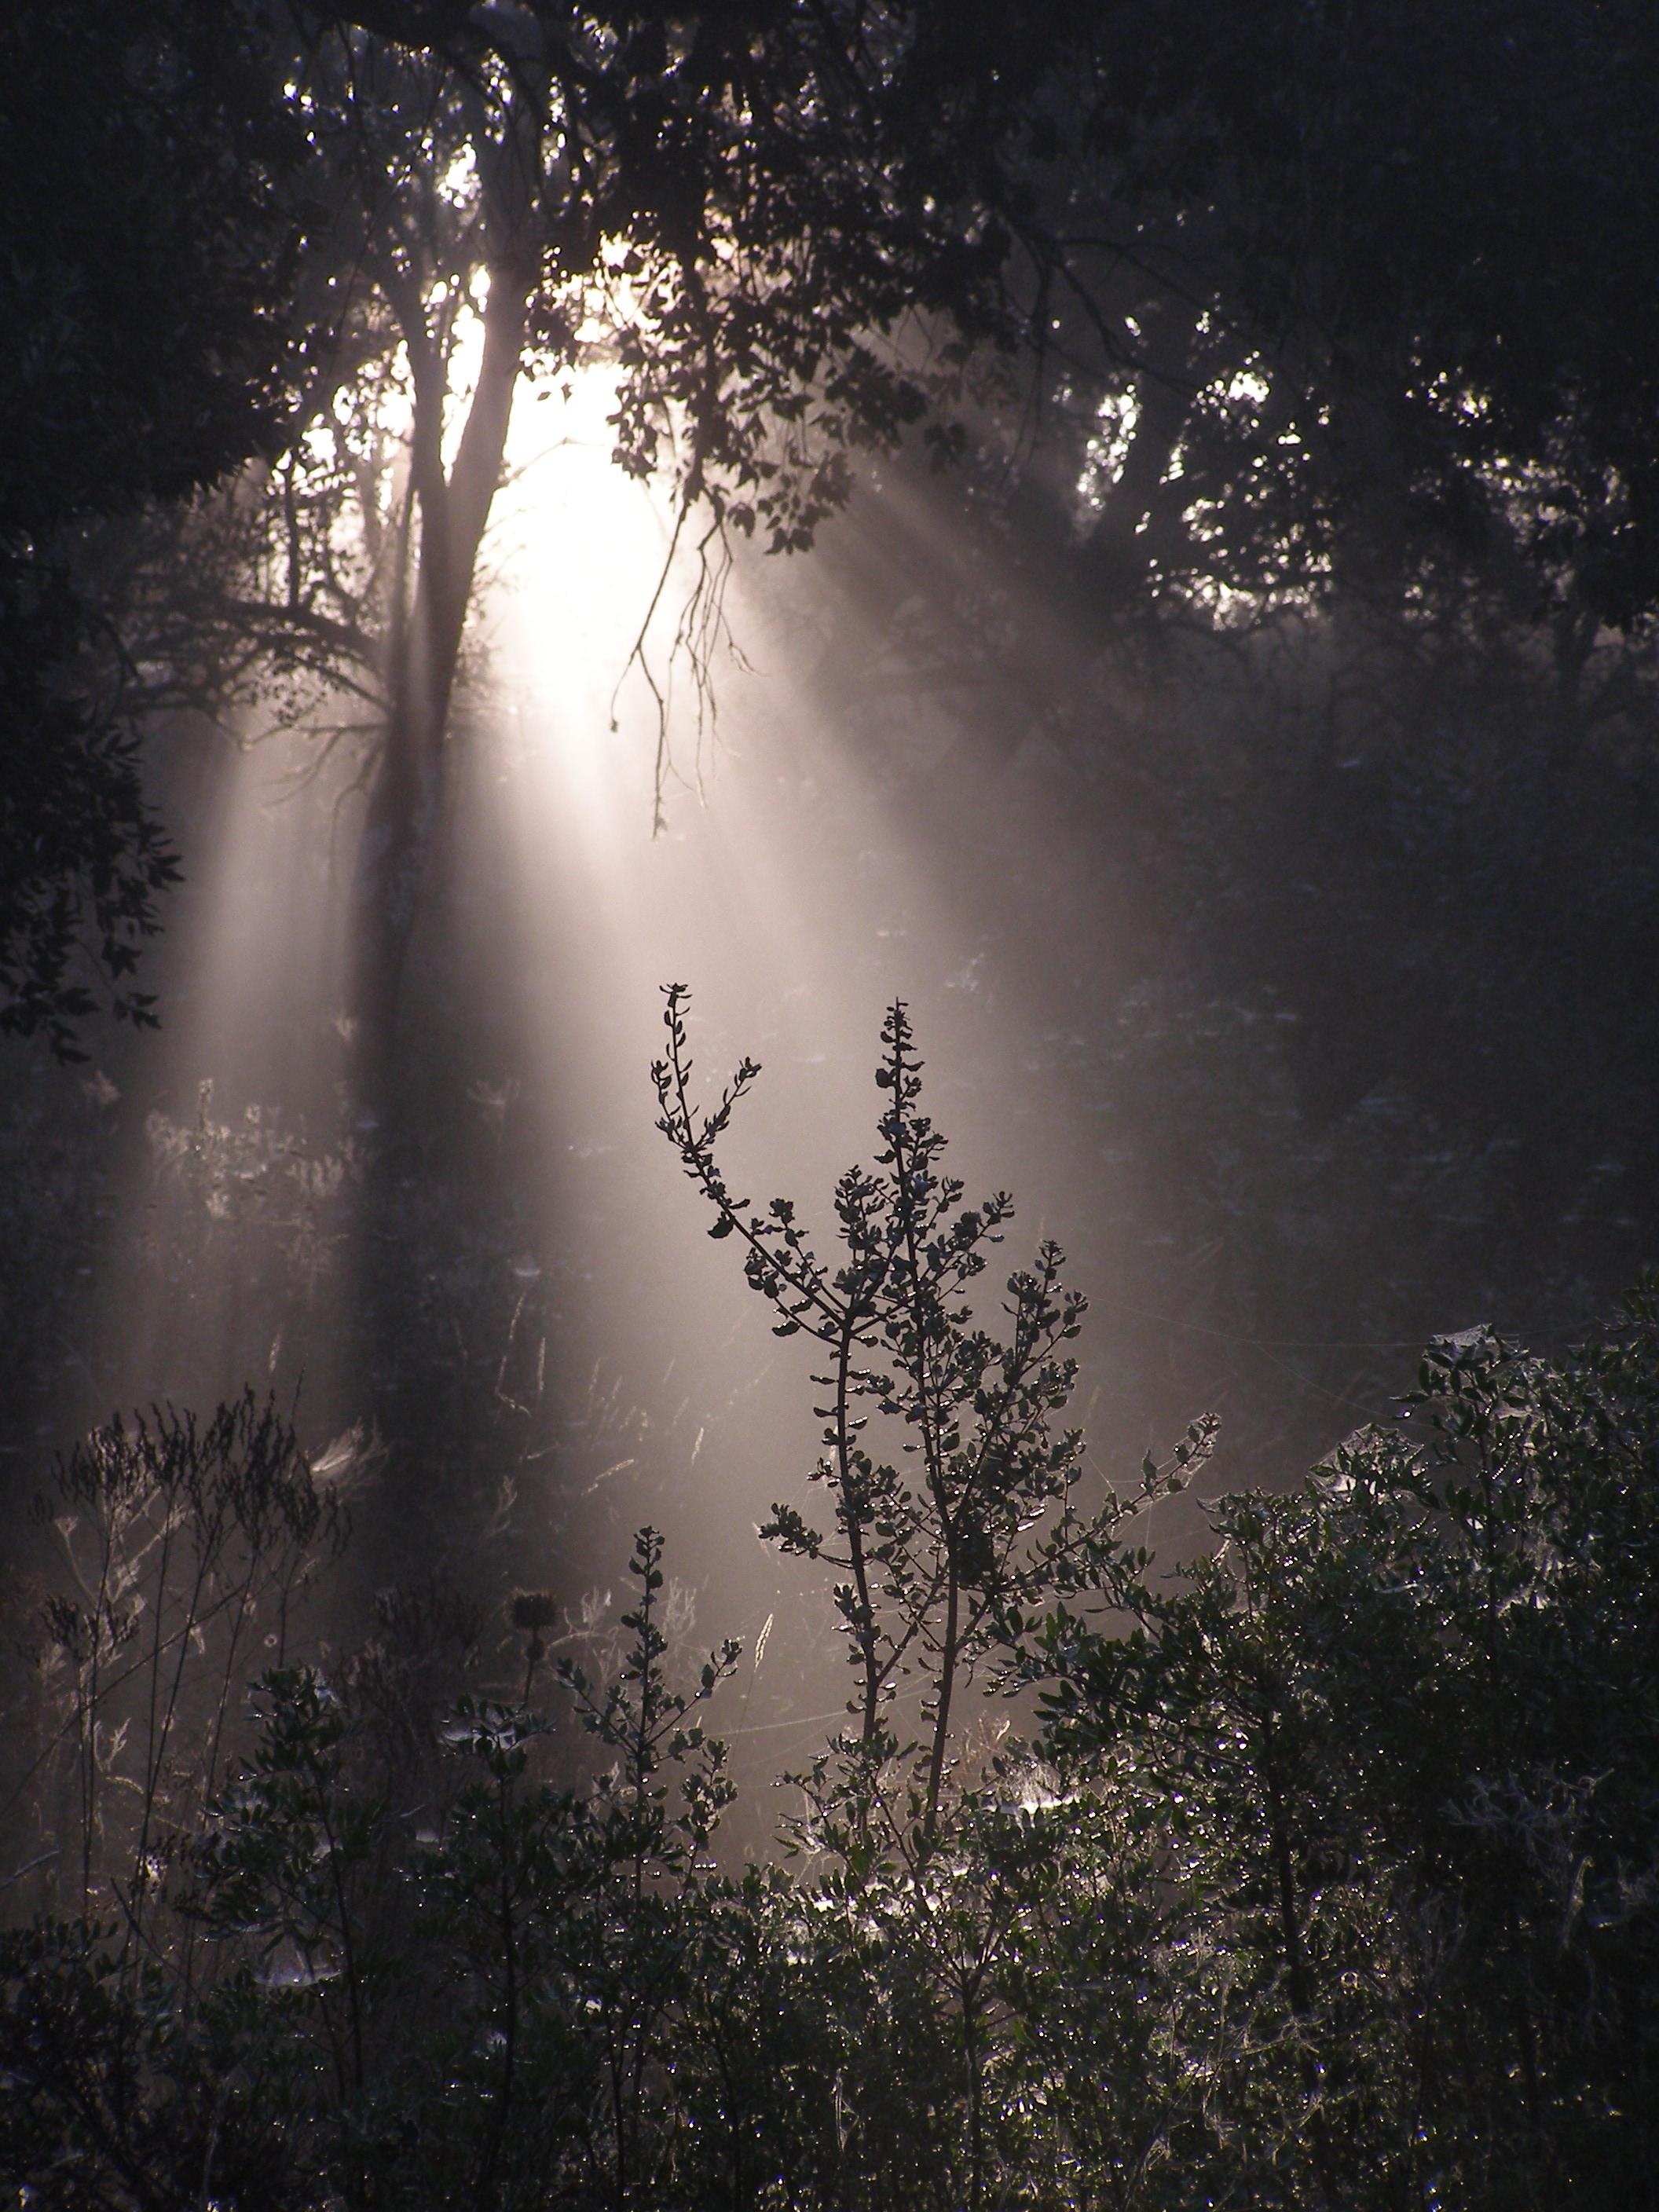
tree, nature, forest, branch, snow, winter, light, plant, sun, fog, mist, night, sunlight, morning, leaf, flower, reflection, vegetable, autumn, weather, darkness, moonlight, trees, atmospheric phenomenon, woody plant